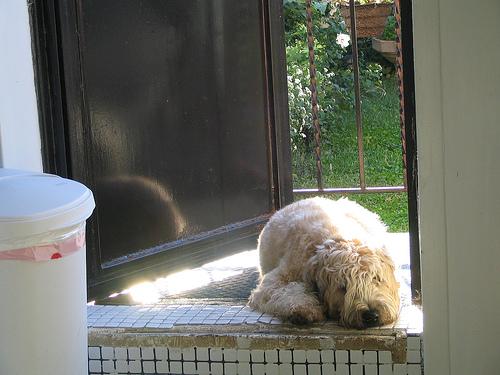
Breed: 235-n000090-soft_coated_wheaten_terrier